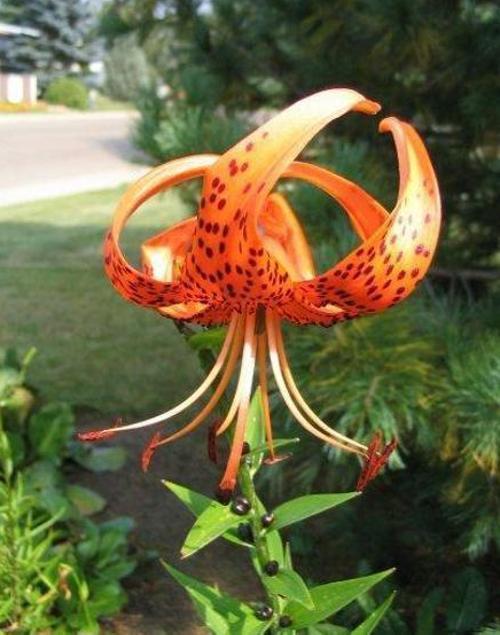
Label: tiger lily